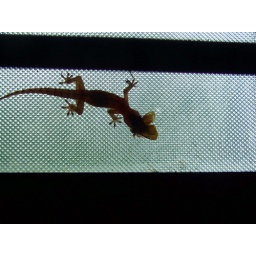
Common house lizard with a moth in its mouth.